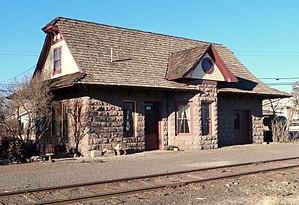
Ceci est la liste des lieux historiques inscrits sur le registre national dans le comté de Modoc en Californie.